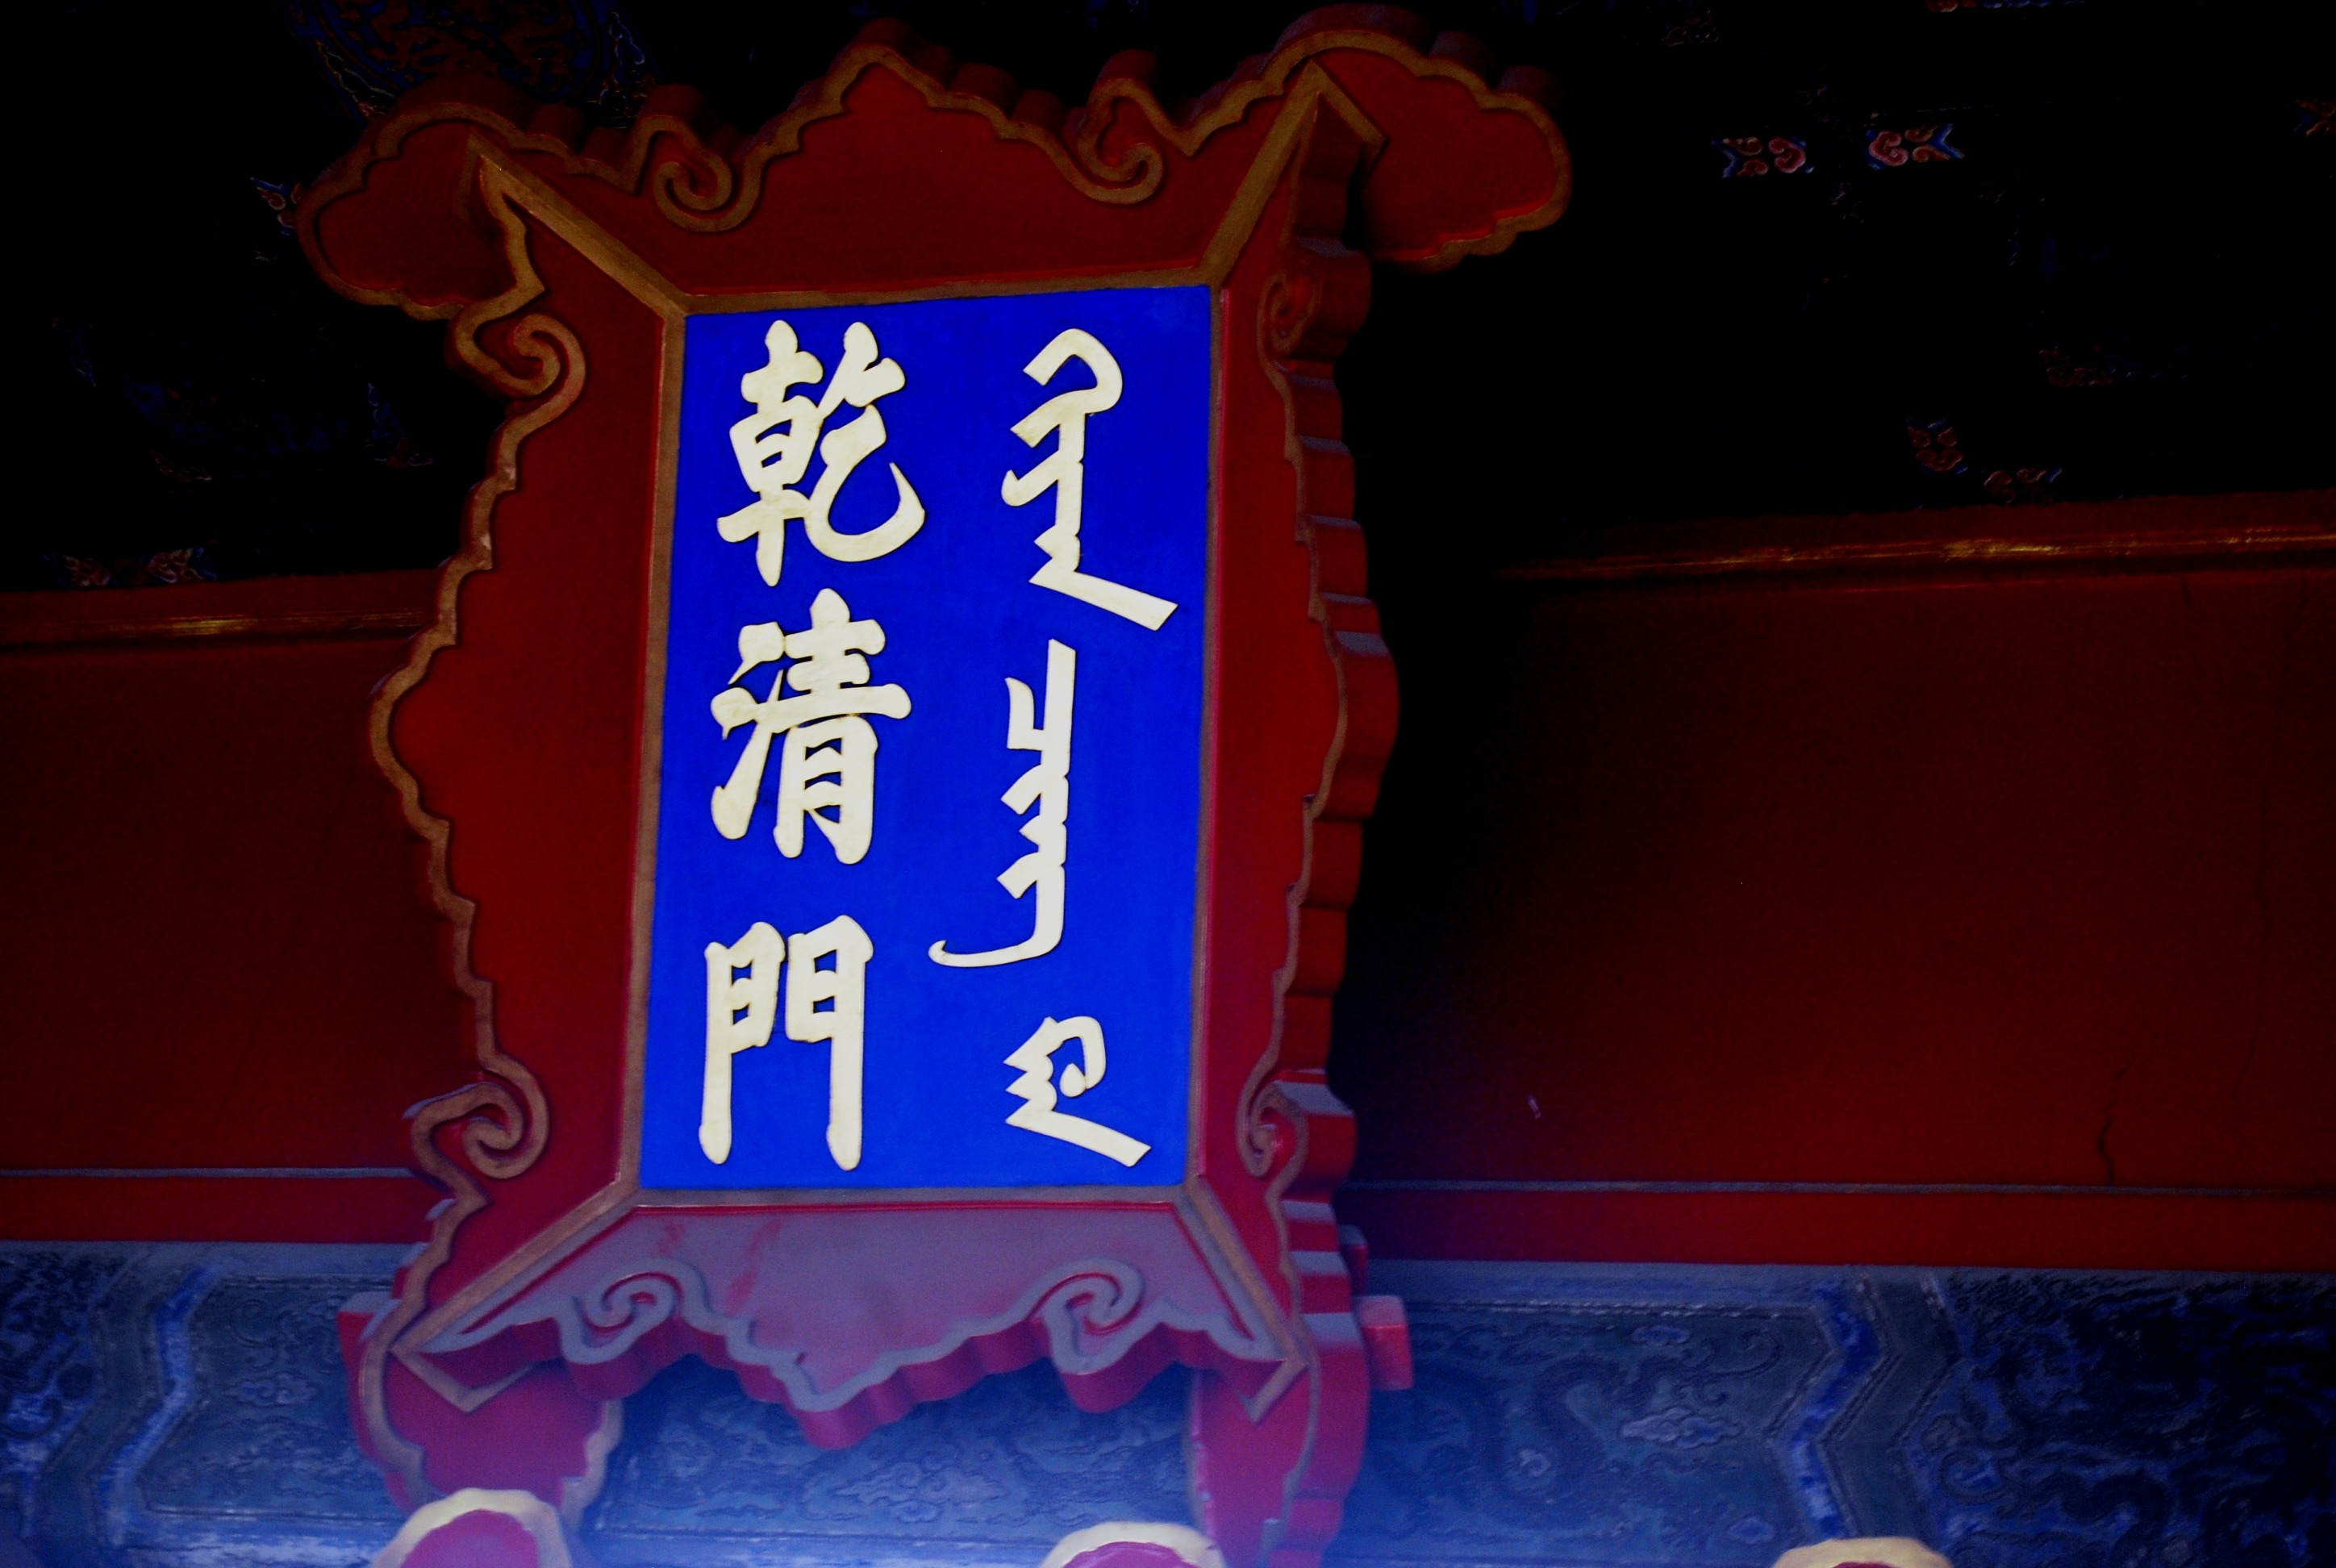
writing, sign, chinese, red, symbol, blue, signage, neon sign, design, decorative, message, plaque, calligraphy, character, mongolian, display device